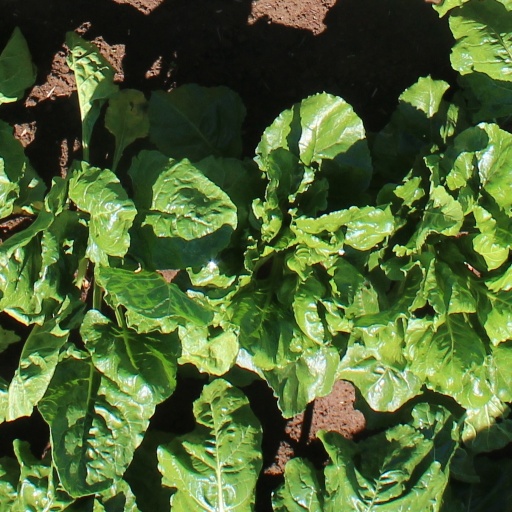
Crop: sugar beet